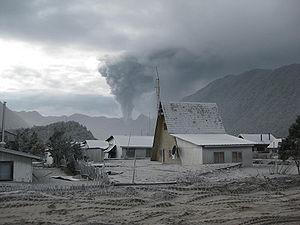
Le Chaitén est un volcan du sud du Chili constitué d'une caldeira dans laquelle s'inscrit un dôme de lave. Peu élevé comparativement aux volcans voisins Michinmahuida et Corcovado, il est dépourvu de glacier. Alors considéré comme éteint, il entre en éruption à partir de mai 2008 et détruit la ville voisine de Chaitén, forçant ses habitants à évacuer dans une nouvelle ville construite un peu plus loin.
Chaitén est une ville et commune du sud du Chili, capitale de la province de Palena dans la Région des Lacs. Le village proprement dit comptait 4 065 habitants en 2008, et la commune 7 182 habitants en tout répartis sur 8 471 km².